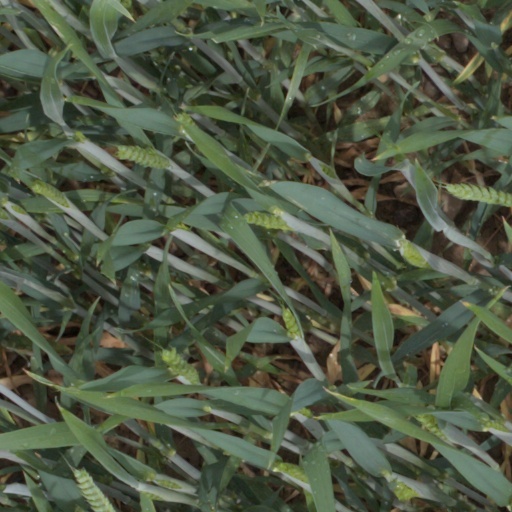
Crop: wheat